Yiddish

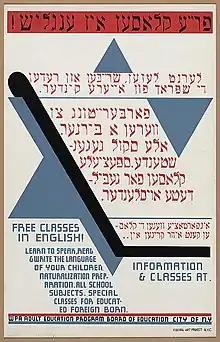
Poster by the City of New York advertising free English classes for Yiddish speakers, 1930s:"Learn to speak, read and write the language of your children."

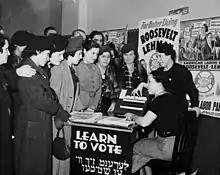
Women surrounded by posters in English and Yiddish supporting Franklin D. Roosevelt, Herbert H. Lehman, and the American Labor Party teach other women how to vote, 1936.

In the United States, at first most Jews were of Sephardic origin, and hence did not speak Yiddish. It was not until the mid-to-late 19th century, as first German Jews, then Central and Eastern European Jews, arrived in the nation, that Yiddish became dominant within the immigrant community. This helped to bond Jews from many countries. ( – "The Forward") was one of seven Yiddish daily newspapers in New York City, and other Yiddish newspapers served as a forum for Jews of all European backgrounds. In 1915, the circulation of the daily Yiddish newspapers was half a million in New York City alone, and 600,000 nationally. In addition, thousands more subscribed to the numerous weekly papers and the many magazines.